Floor drain

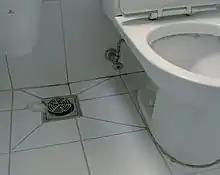
Floor drain system in bathroom, Korea.

A floor drain is a plumbing fixture that is installed in the floor of a structure, mainly designed to remove any standing water near it. They are usually round, but can also be square or rectangular. They usually range from ; most are in diameter. They have gratings that are made of metal or plastic. The floor around the drain is also level or sloped to allow the water to flow to the drain.